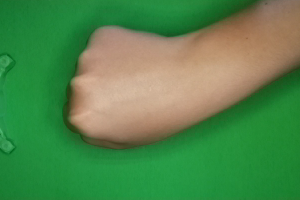
Label: rock